Maze (2017 film)

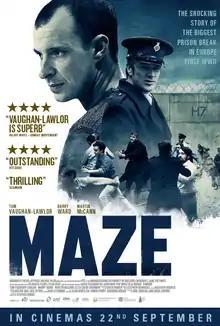
British release poster

Maze is a prison film about the Maze Prison escape of 38 Provisional Irish Republican Army (IRA) prisoners in 1983. It was written and directed by Stephen Burke and released on 22 September 2017.